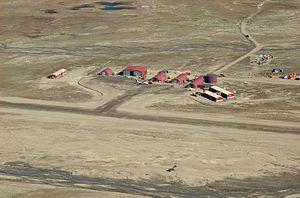
L'aéroport de Nerlerit Inaat est un aéroport situé à l'est du Groenland et dessert la localité d'Ittoqqortoormiit, à 40 km au sud-est qui sont reliées entre elles par hélicoptère.